Isurumuniya

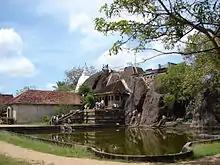
Isurumuniya temple

Isurumuniya is a Buddhist temple situated near to the Tissa Wewa (Tisa tank) in Anuradhapura, Sri Lanka. There are four carvings of special interest in this Vihara. They are the Isurumuniya Lovers, Elephant Pond and The Royal Family.